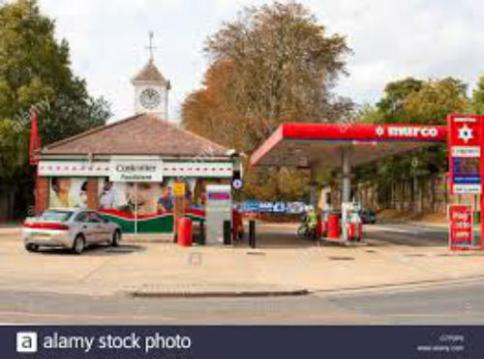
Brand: murco-1
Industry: Electronic